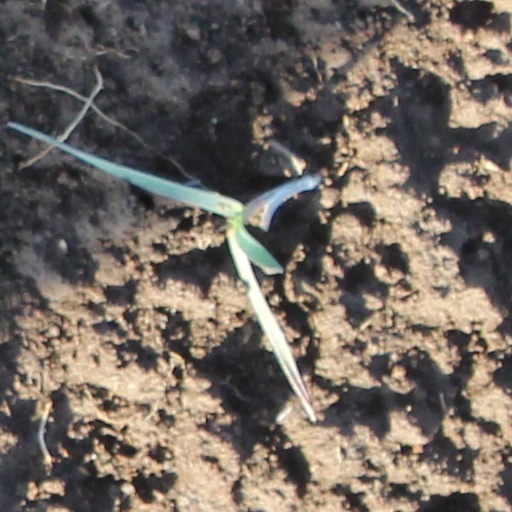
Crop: wheat